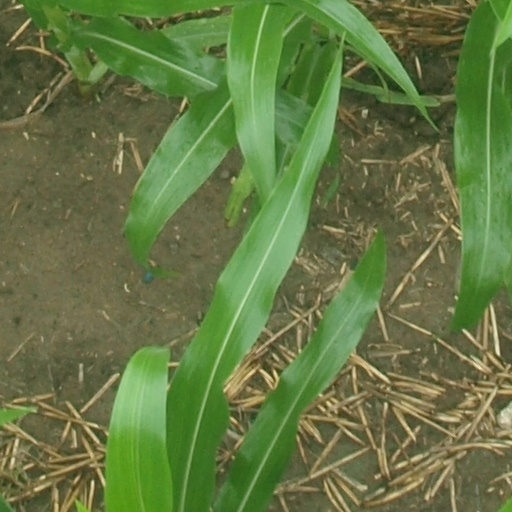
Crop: maize; corn